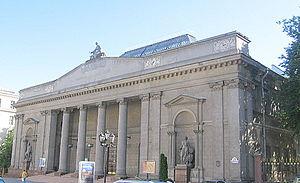
Le musée national des Beaux-Arts de Biélorussie est le plus grand musée de Biélorussie. Situé à Minsk, la capitale, il possède plus de 25 000 sculptures, dessins et tableaux, du XIᵉ au XXᵉ siècle, originaires de toute l'Europe et d'Asie.